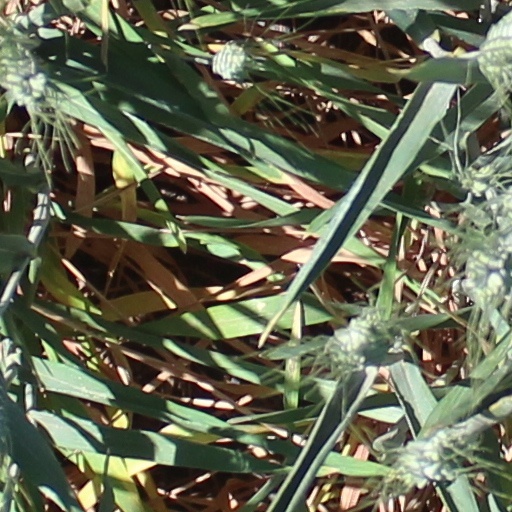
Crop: wheat